Alphonse Areola

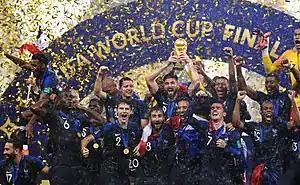
Areola (top right, in yellow) was part of the France squad which won the 2018 FIFA World Cup in Russia.

On 1 October 2015, Areola received his first call-up to the senior team by manager Didier Deschamps for friendlies against Armenia and Denmark as part of the French team's build-up to hosting UEFA Euro 2016. He failed to make the tournament squad, but would be called up on three occasions for friendlies and World Cup qualifiers in September through to November 2016, although he was forced to withdraw from the latter squad after spraining his ankle.